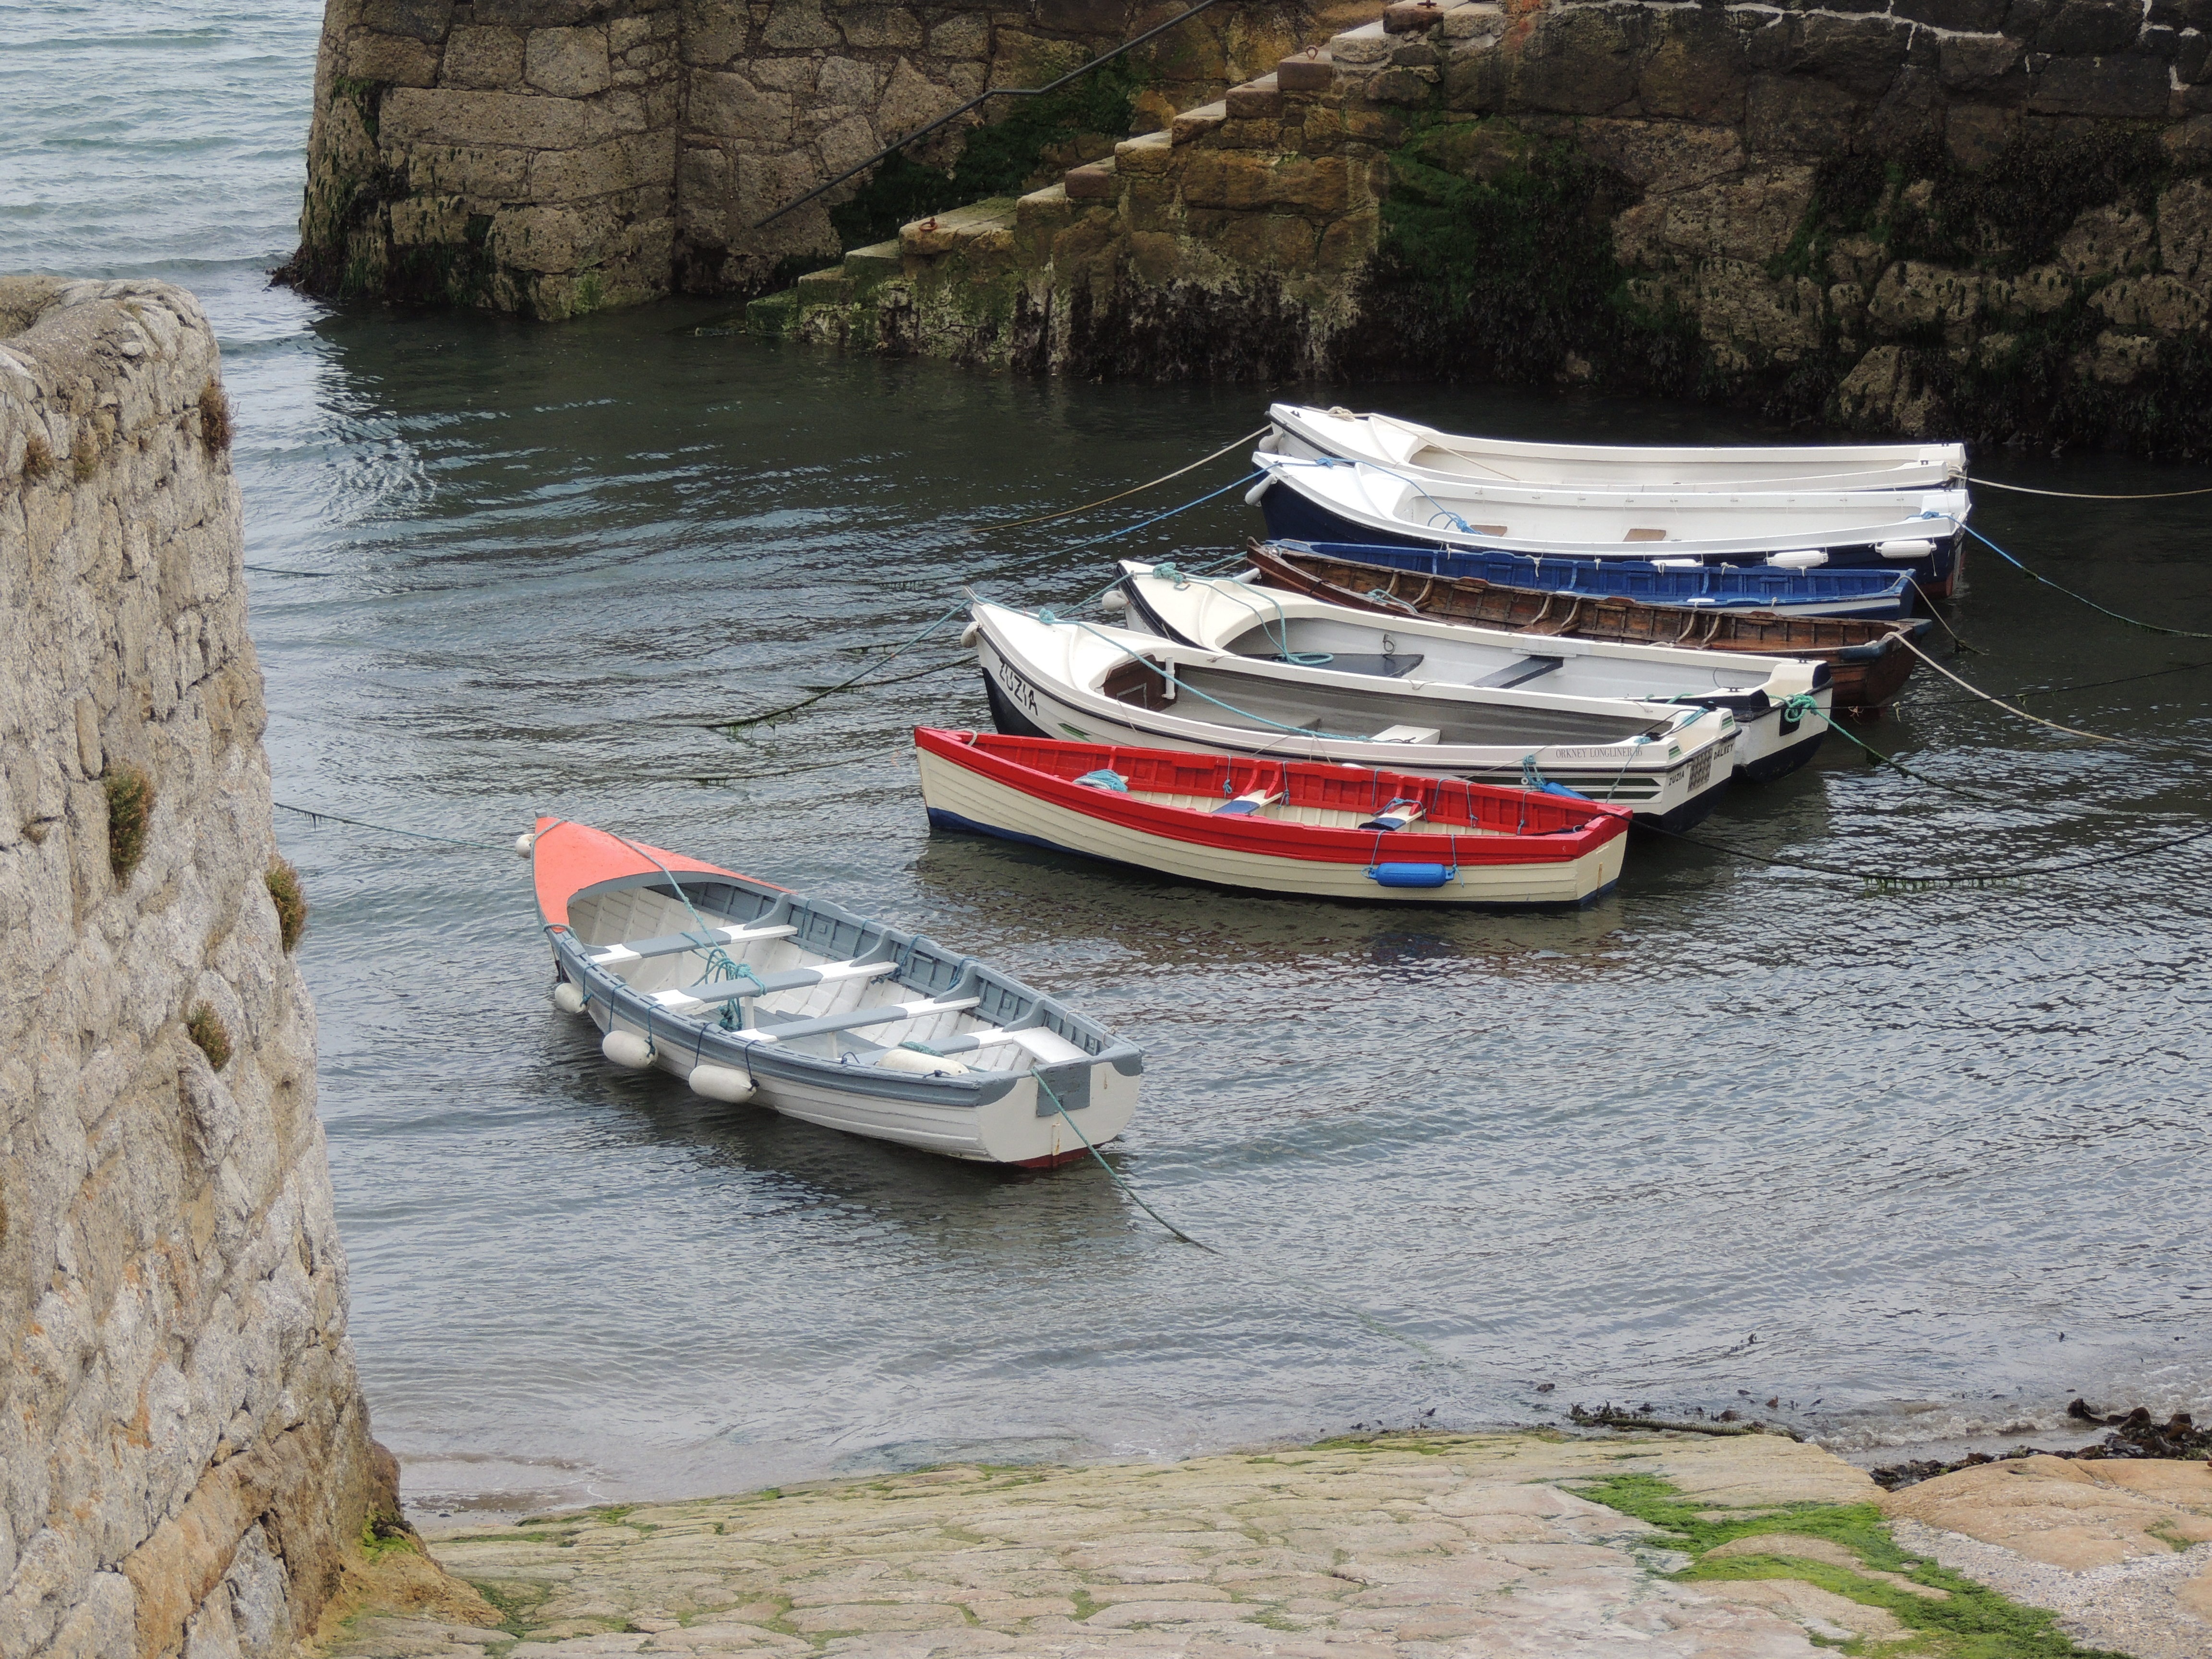
sea, coast, water, boat, river, vehicle, bay, waterway, motorboat, nautical, boating, boats, navigation, ireland, channel, watercraft, watercraft rowing